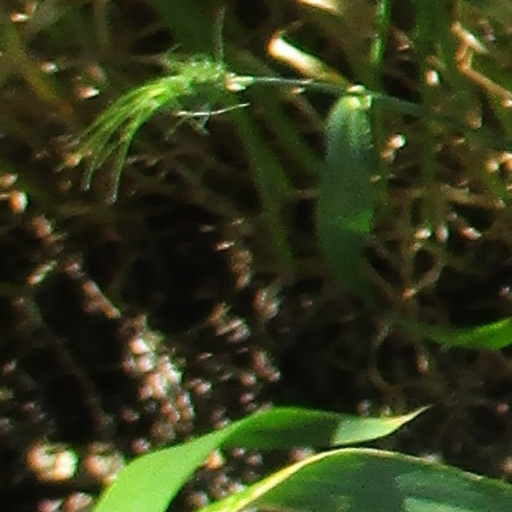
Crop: wheat